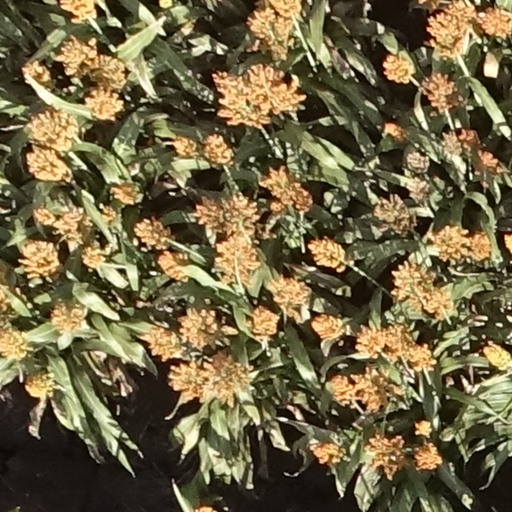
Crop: sorghum